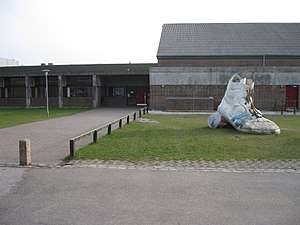
Bredagerskolen
Bredagerskolen i Jelling
Bredagerskolen i Jelling
Bredagerskolen er en skole i Jelling, beliggende i Vejle Kommune. Det er den største folkeskole i hele Vejle Kommune. Skolen er en UNESCO-Skole på grund af Jellingstenene som er optaget på UNESCO's Verdensarvsliste.